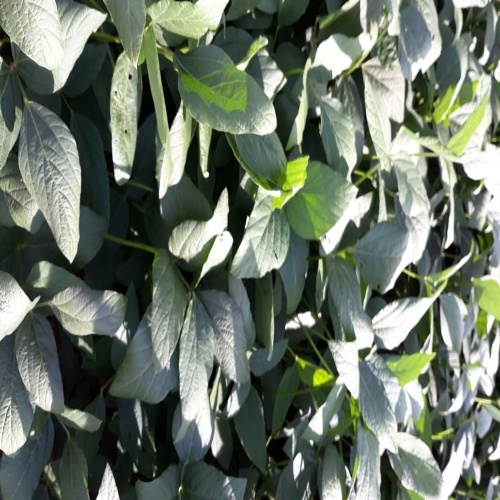
Label: Diabrotica_speciosa